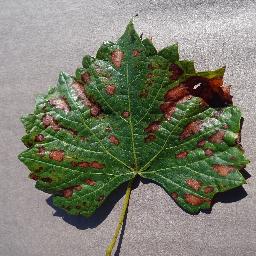
Label: Grape___Esca_(Black_Measles)